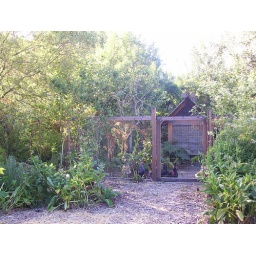
cute chicken house on the farm in Bolinas